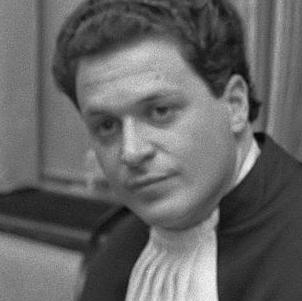
Age: 26